Petty officer

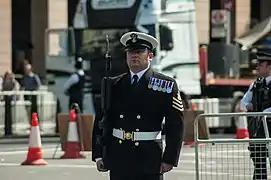
A petty officer of the Royal Navy on parade in London in 2015. Gold chevrons on the left arm represent good conduct, each one representing 4 years of service. After 15 years of service, with no breaks in good conduct, the individual is presented with their Long Service & Good Conduct Medal (nicknamed in the RN as Long Service & Undetected Crime Medal) it is the medal on the far right of this Petty Officer's row of medals.

In the Royal Navy, the rate of petty officer comes above that of leading rating and below that of chief petty officer. It is the equivalent of sergeant in the Royal Marines, British Army and Royal Air Force. Petty officer is the lowest of the senior rating grades. Petty officers, like all senior rates, wear "fore and aft" rig.